Eamon Ryan

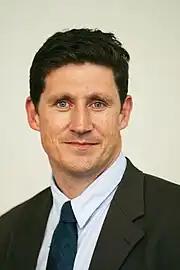
Ryan in 2007

Ryan was re-elected to the Dáil at the 2007 general election held on 24 May. On 13 June, the Green Party voted in favour of entering into a coalition government with Fianna Fáil and the Progressive Democrats at a special party convention. Ryan was appointed to the cabinet by Taoiseach Bertie Ahern, as Minister for Communications, Energy and Natural Resources when the 30th Dáil sat the following day.